Robby Soave

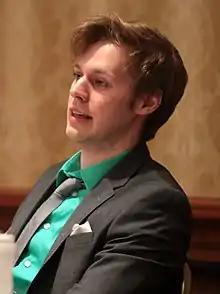
Soave speaking at an event in Washington, D.C. in 2015

Robert Emil Soave Jr. (born August 8, 1988) is an American libertarian journalist. He is a senior editor for "Reason" and co-host of "The Hill"s web news commentary series program "Rising".